The High Sign (1917 film)

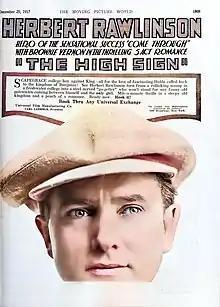
AI upscaled and colorized version of a 1917 Moving Picture World Movie ad

The High Sign is a 1917 American silent drama film directed by Elmer Clifton and starring Herbert Rawlinson, Agnes Vernon and Hayward Mack.